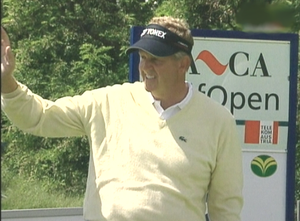
Lyoness Open / Vindere
Colin Montgomerie til Austrian Open i 2006
Lyoness Open er en professionel golfturnering for mænd, og er den del af den European Golf Tour.